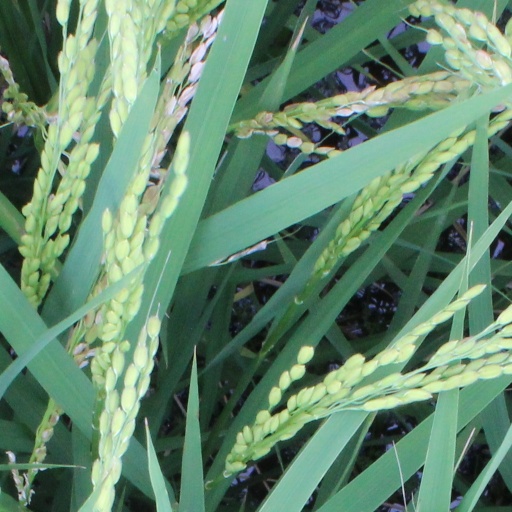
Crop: rice